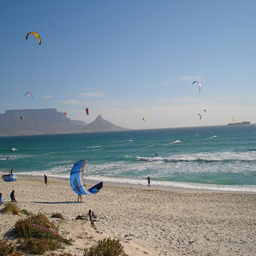
People flying kites on a beach next to the ocean.
Powergliders sailing over the ocean at a beach.
People on the beach getting ready to parasail
A view of people at the beach in the nice sun.
Several people enjoy the sand and surf at the beach.